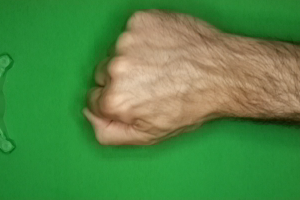
Label: rock